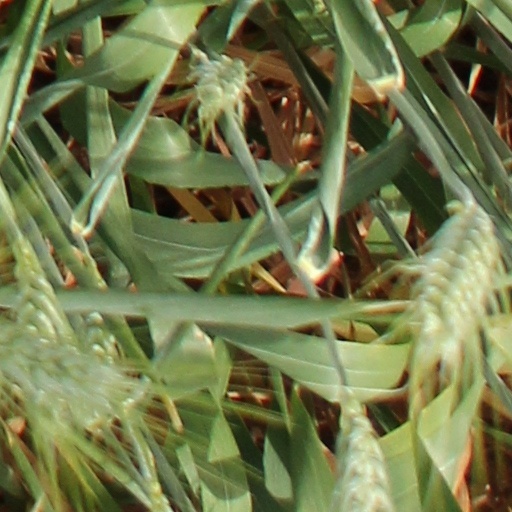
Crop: wheat